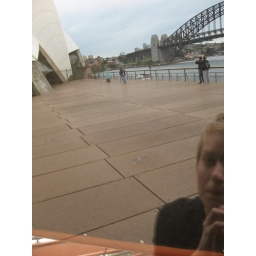
reflection in the opera house window--me, the harbor bridge and the opera house. sydney, nsw.